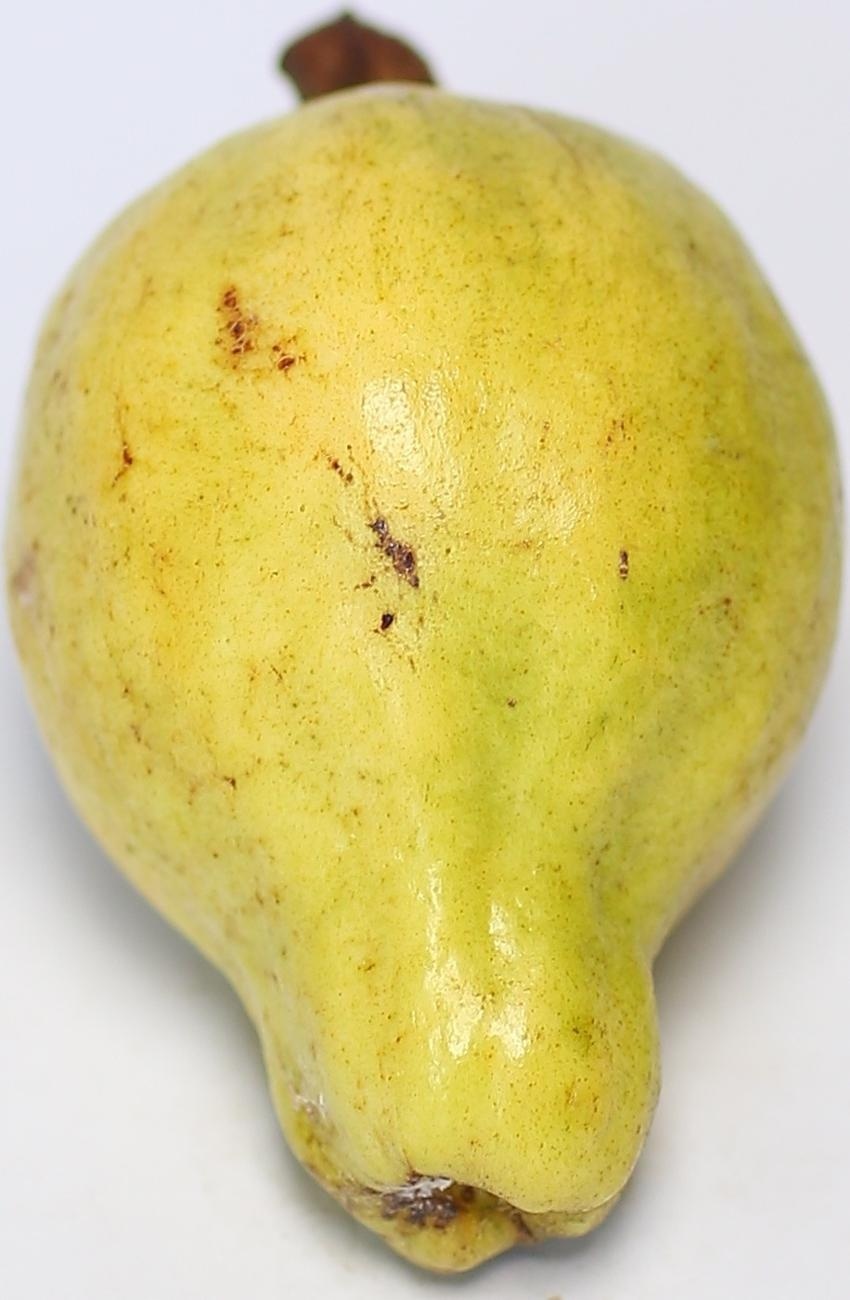
Maturity: ripe
Variety: local-sindhi